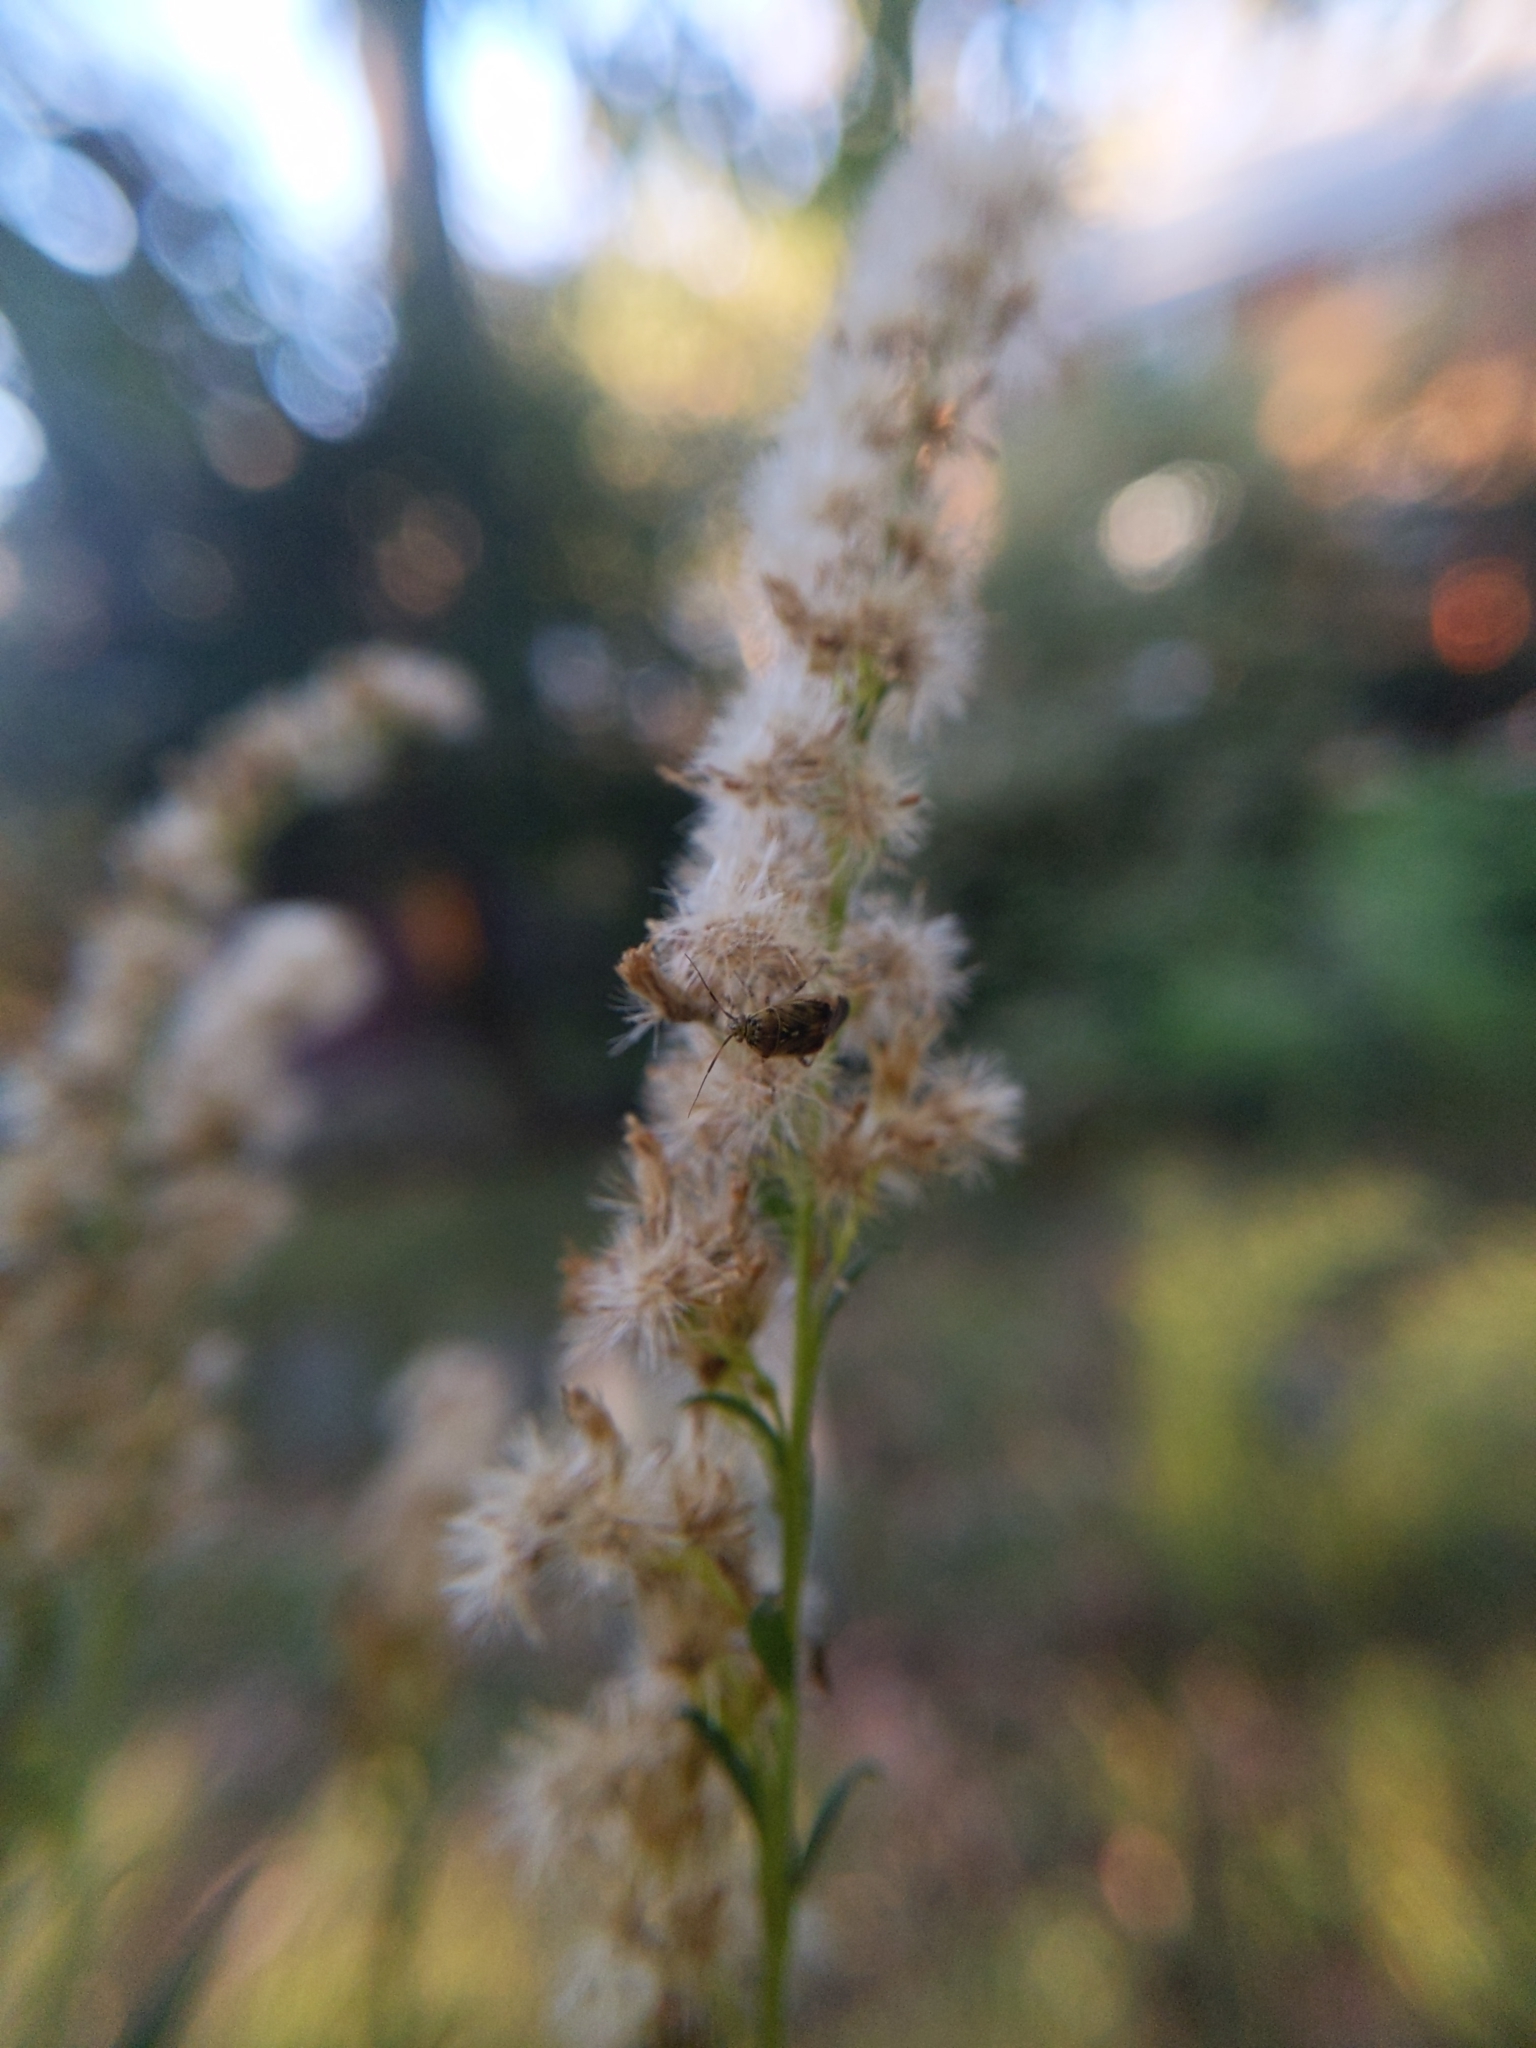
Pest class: lygus_bug